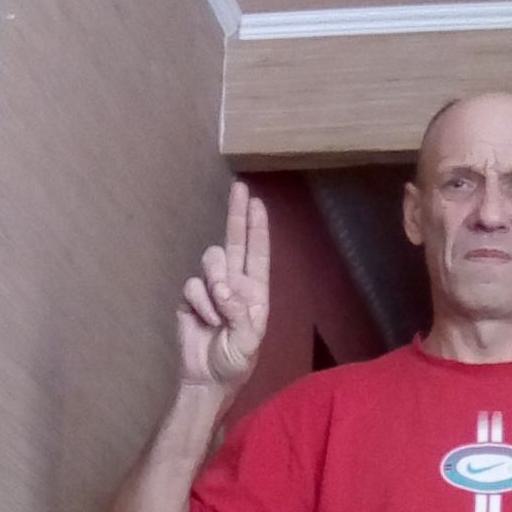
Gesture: two_up